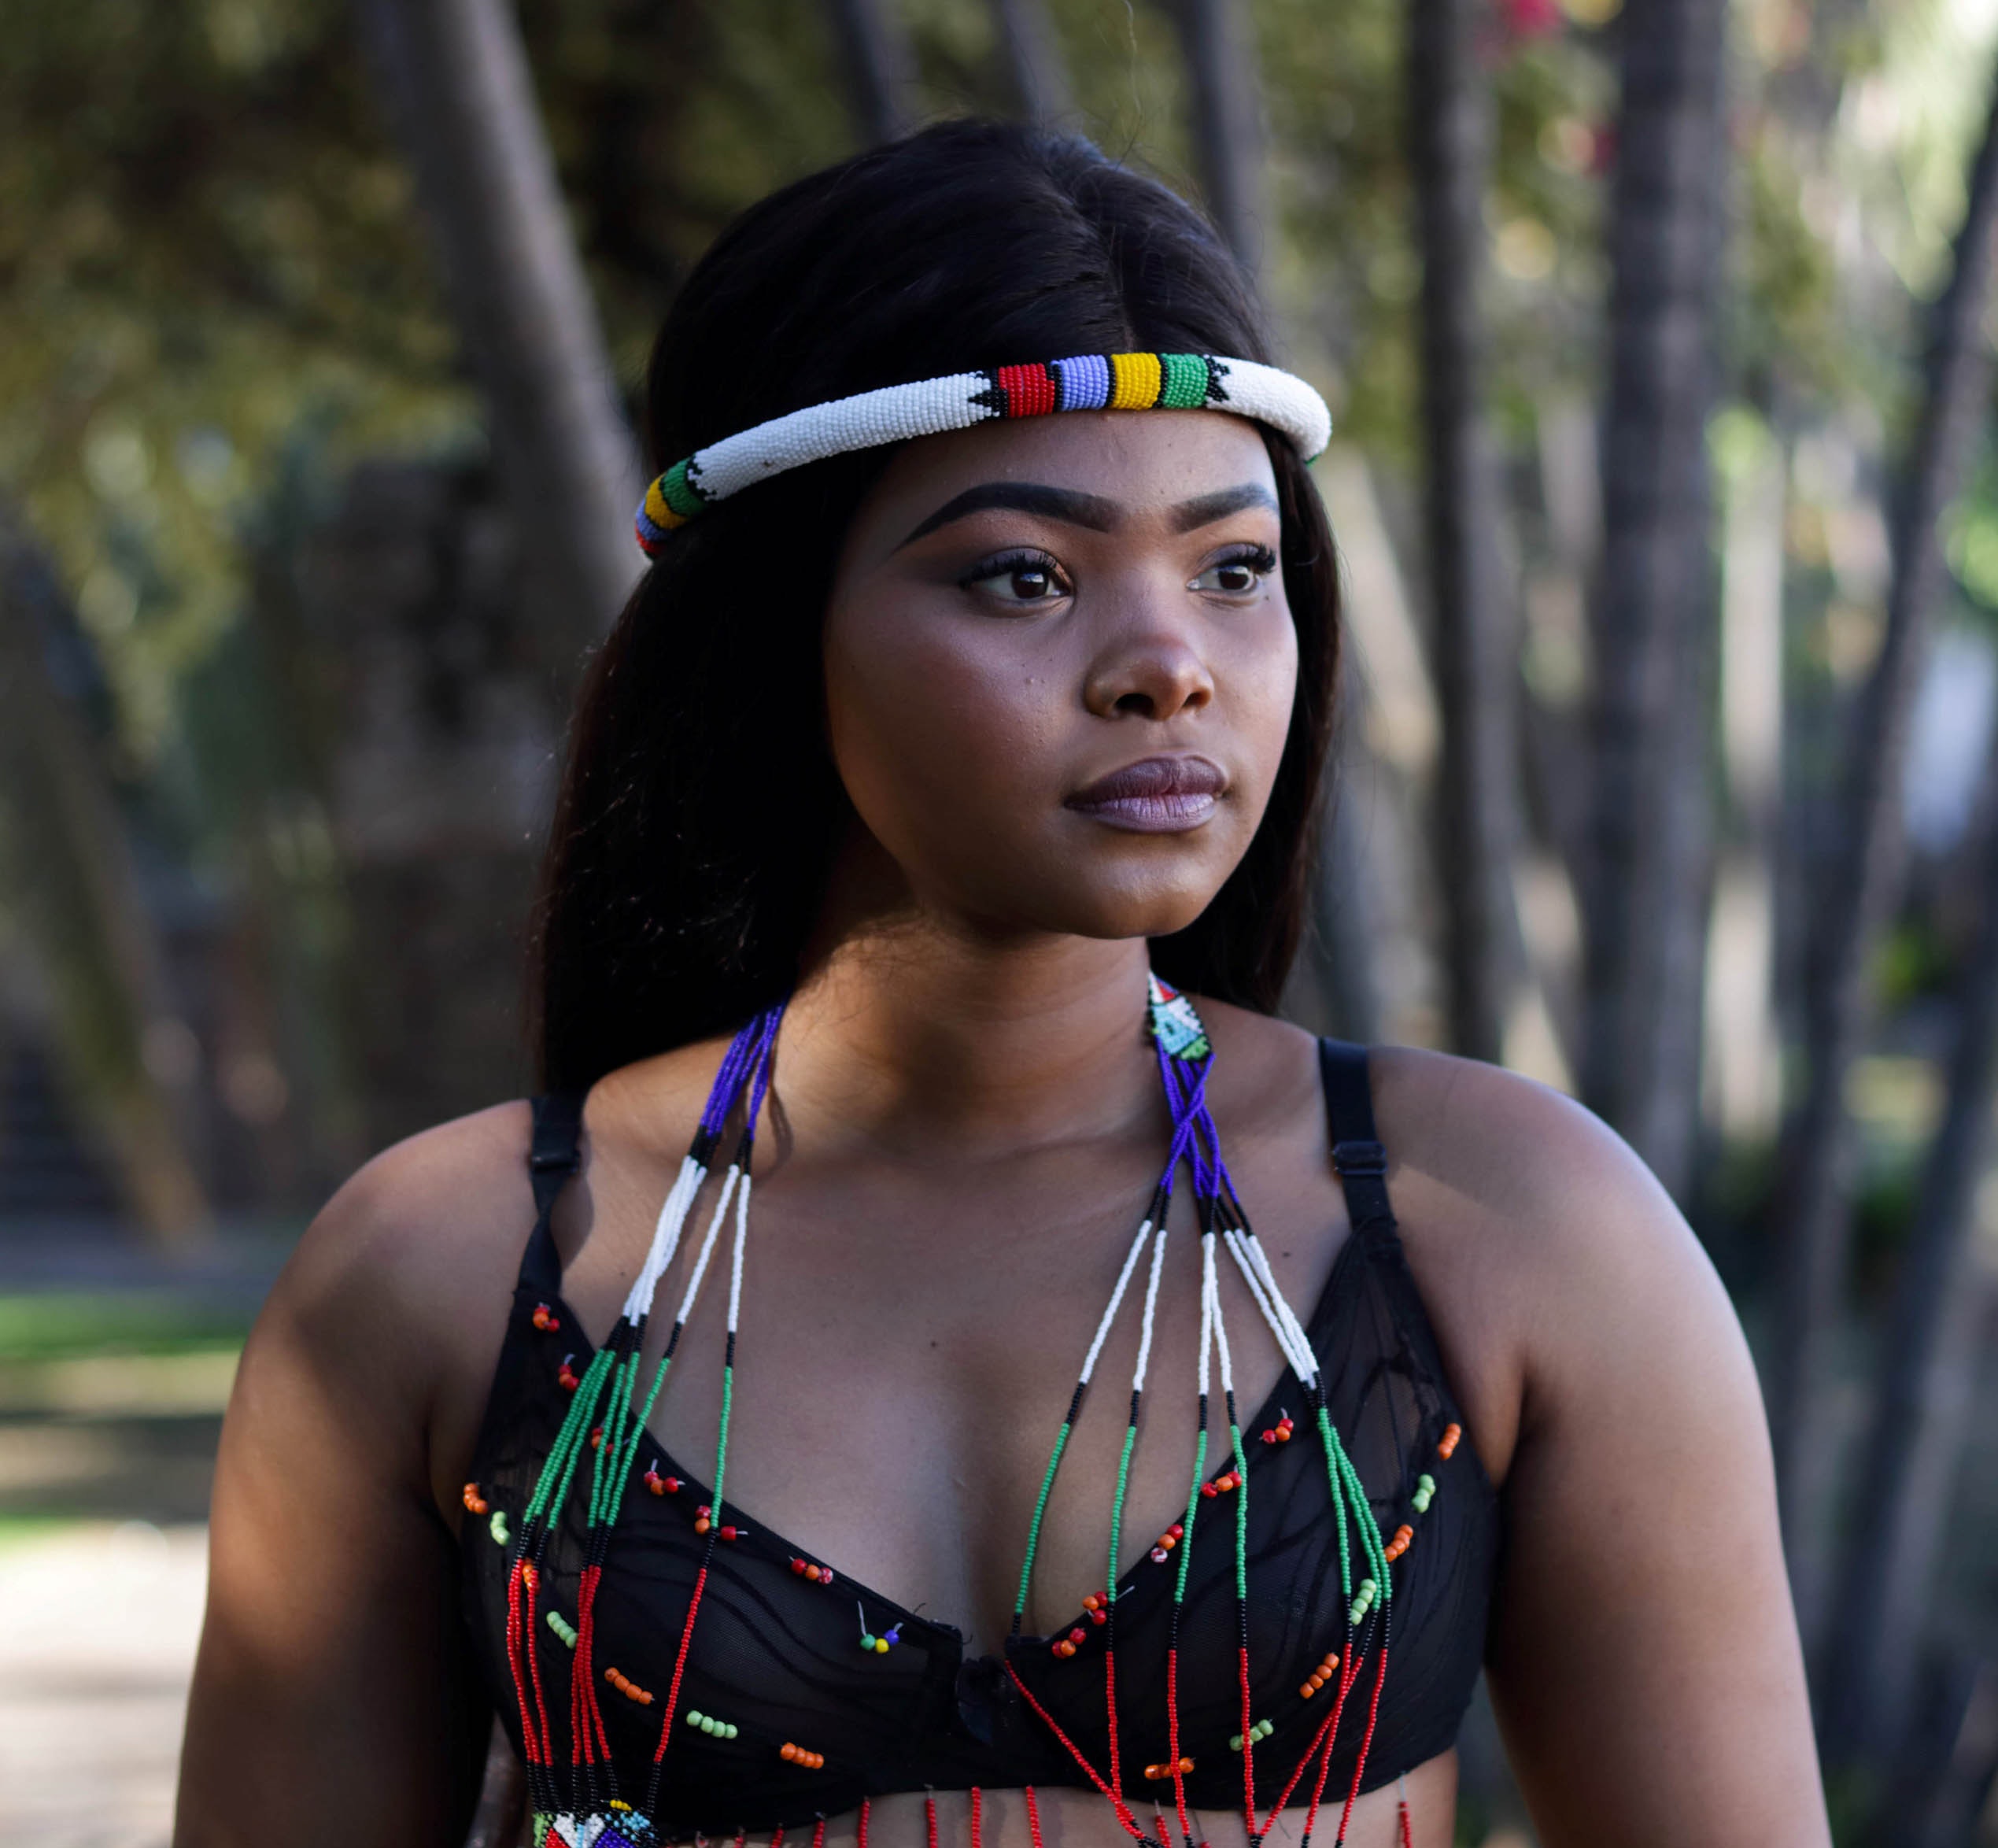
beauty, tribe, fashion, black hair, headgear, photography, pattern, fashion accessory